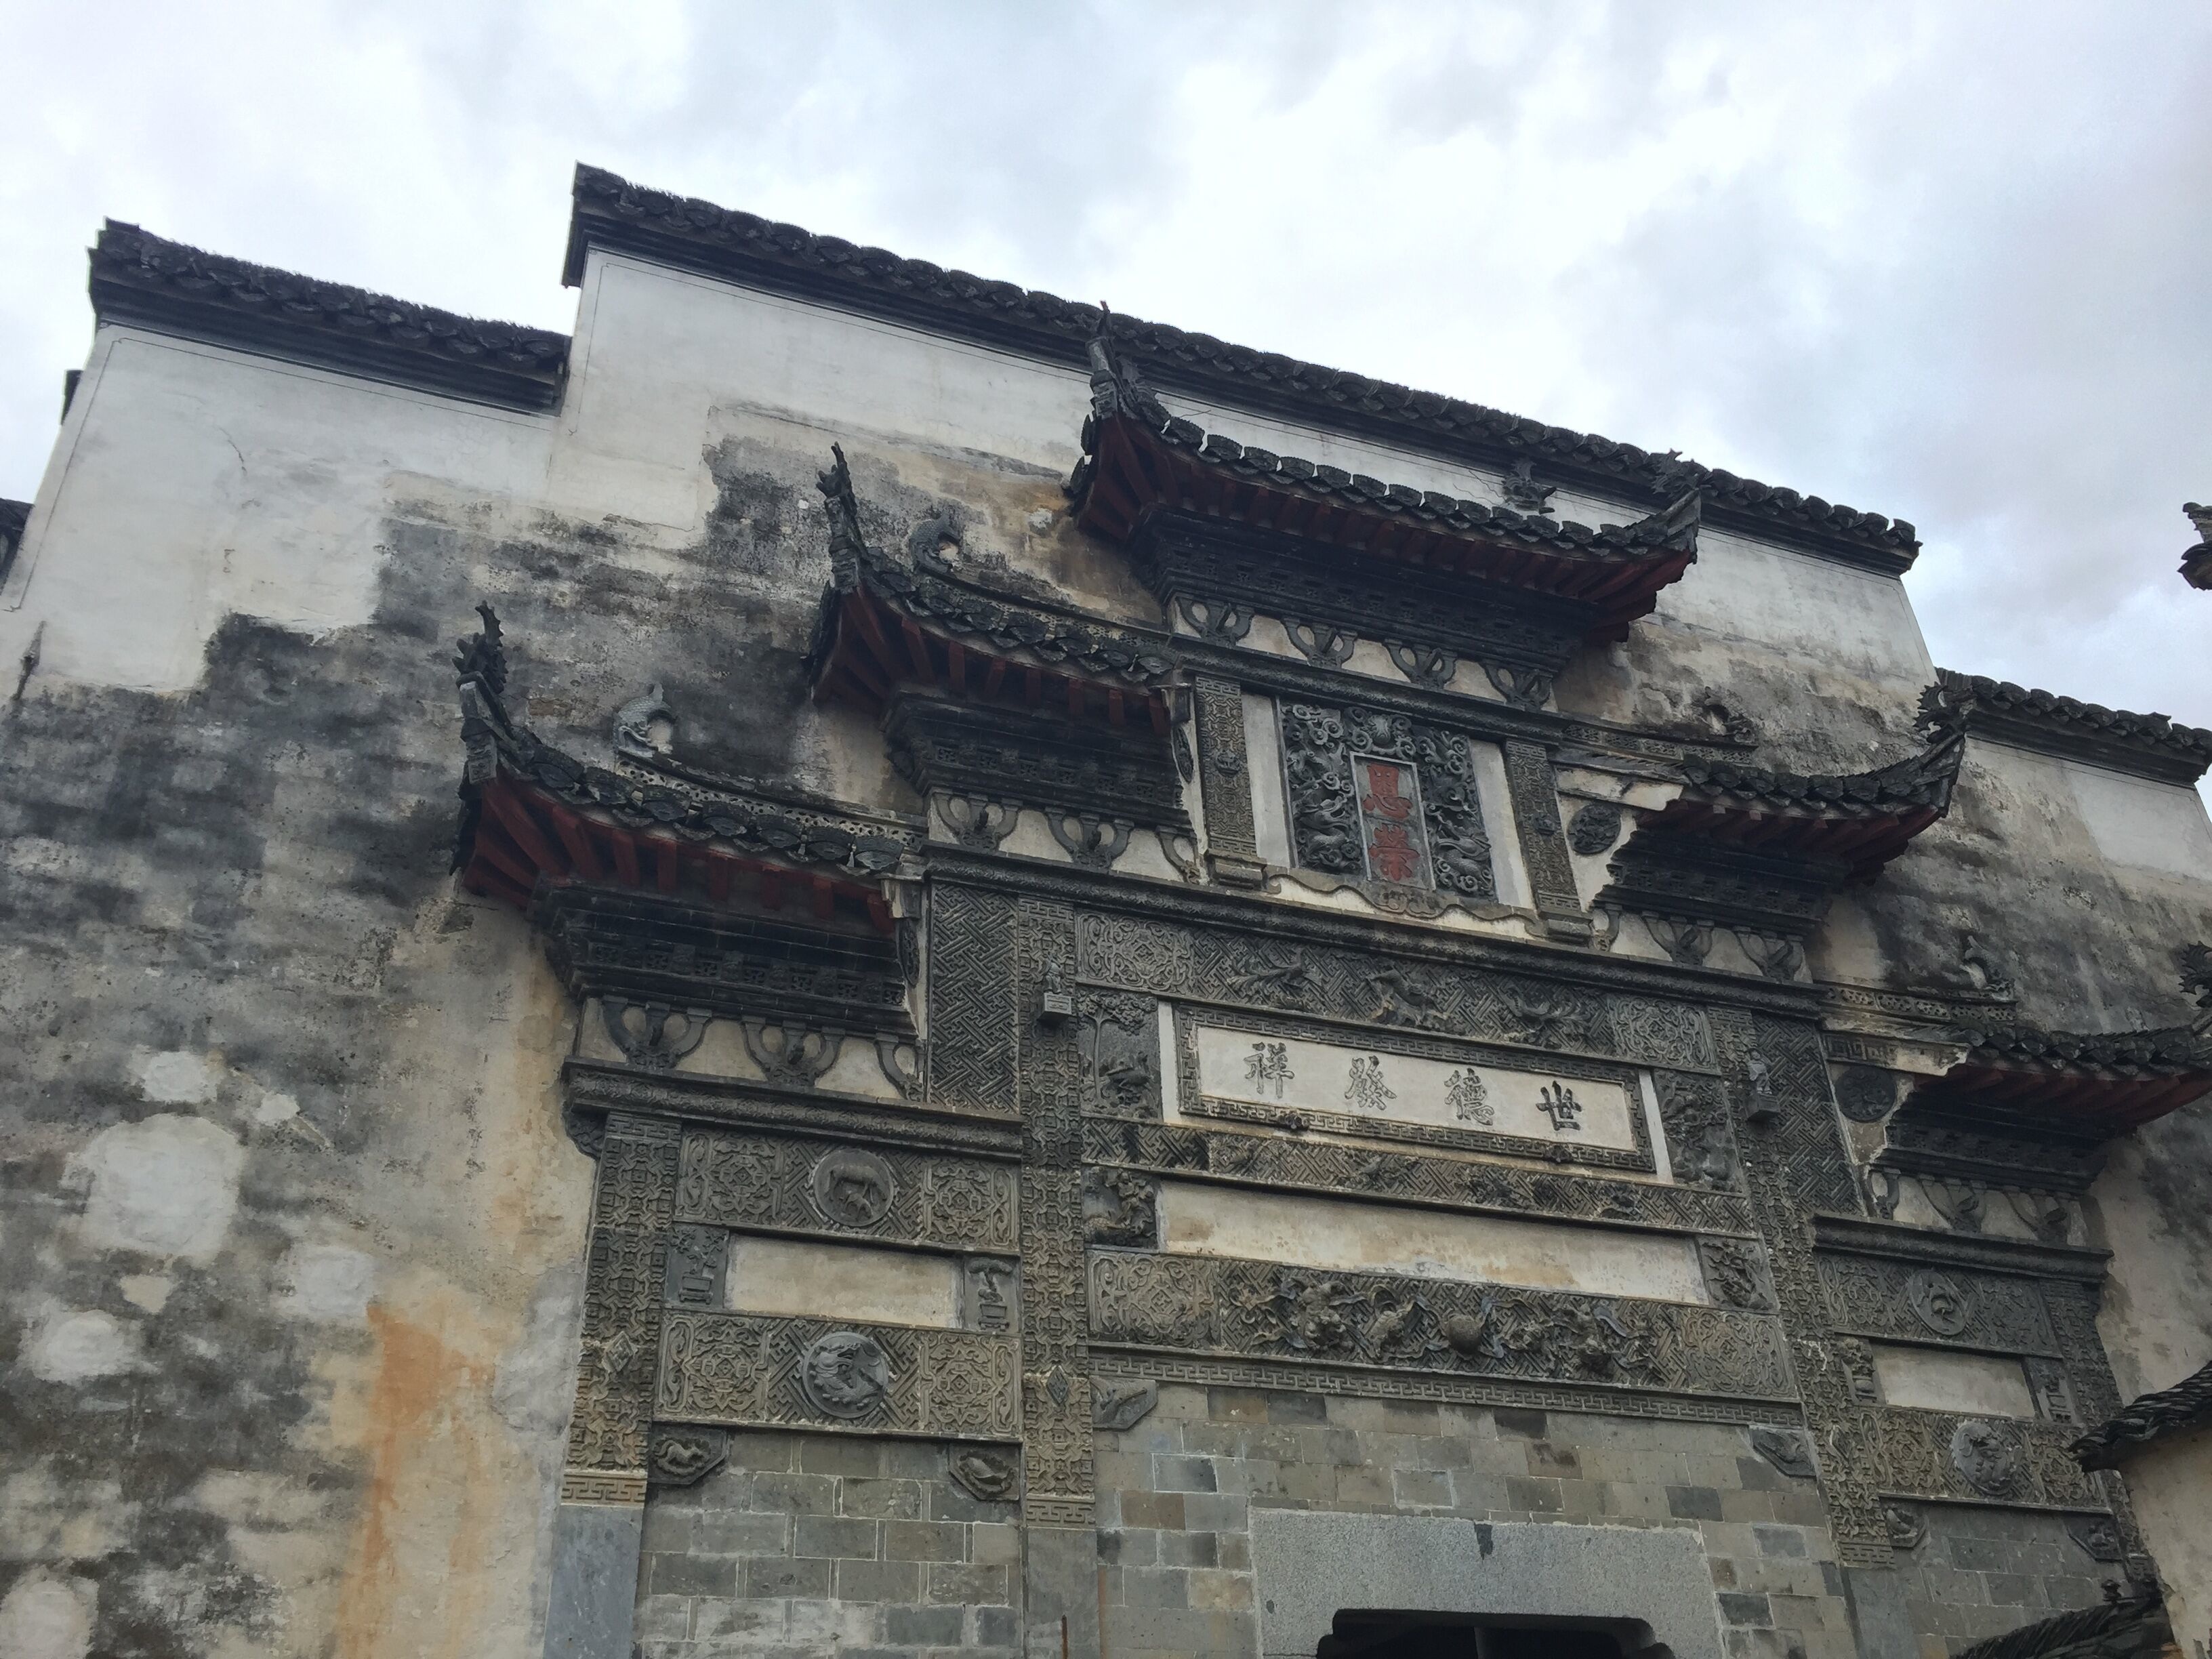
architecture, house, building, wall, castle, facade, place of worship, temple, ruins, monastery, history, ancient history